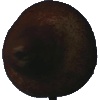
Label: pear_kaiser